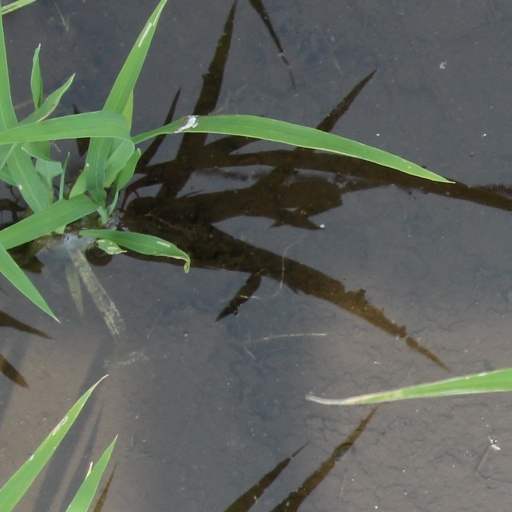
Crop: rice